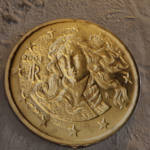
Coin value: 10cents
Country: it
Edition: standard